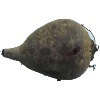
Label: beetroot